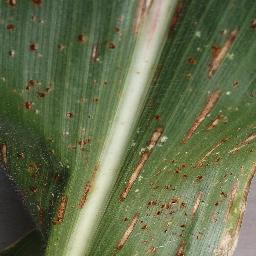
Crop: corn
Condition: (maize)_cercospora_spot_gray_spot